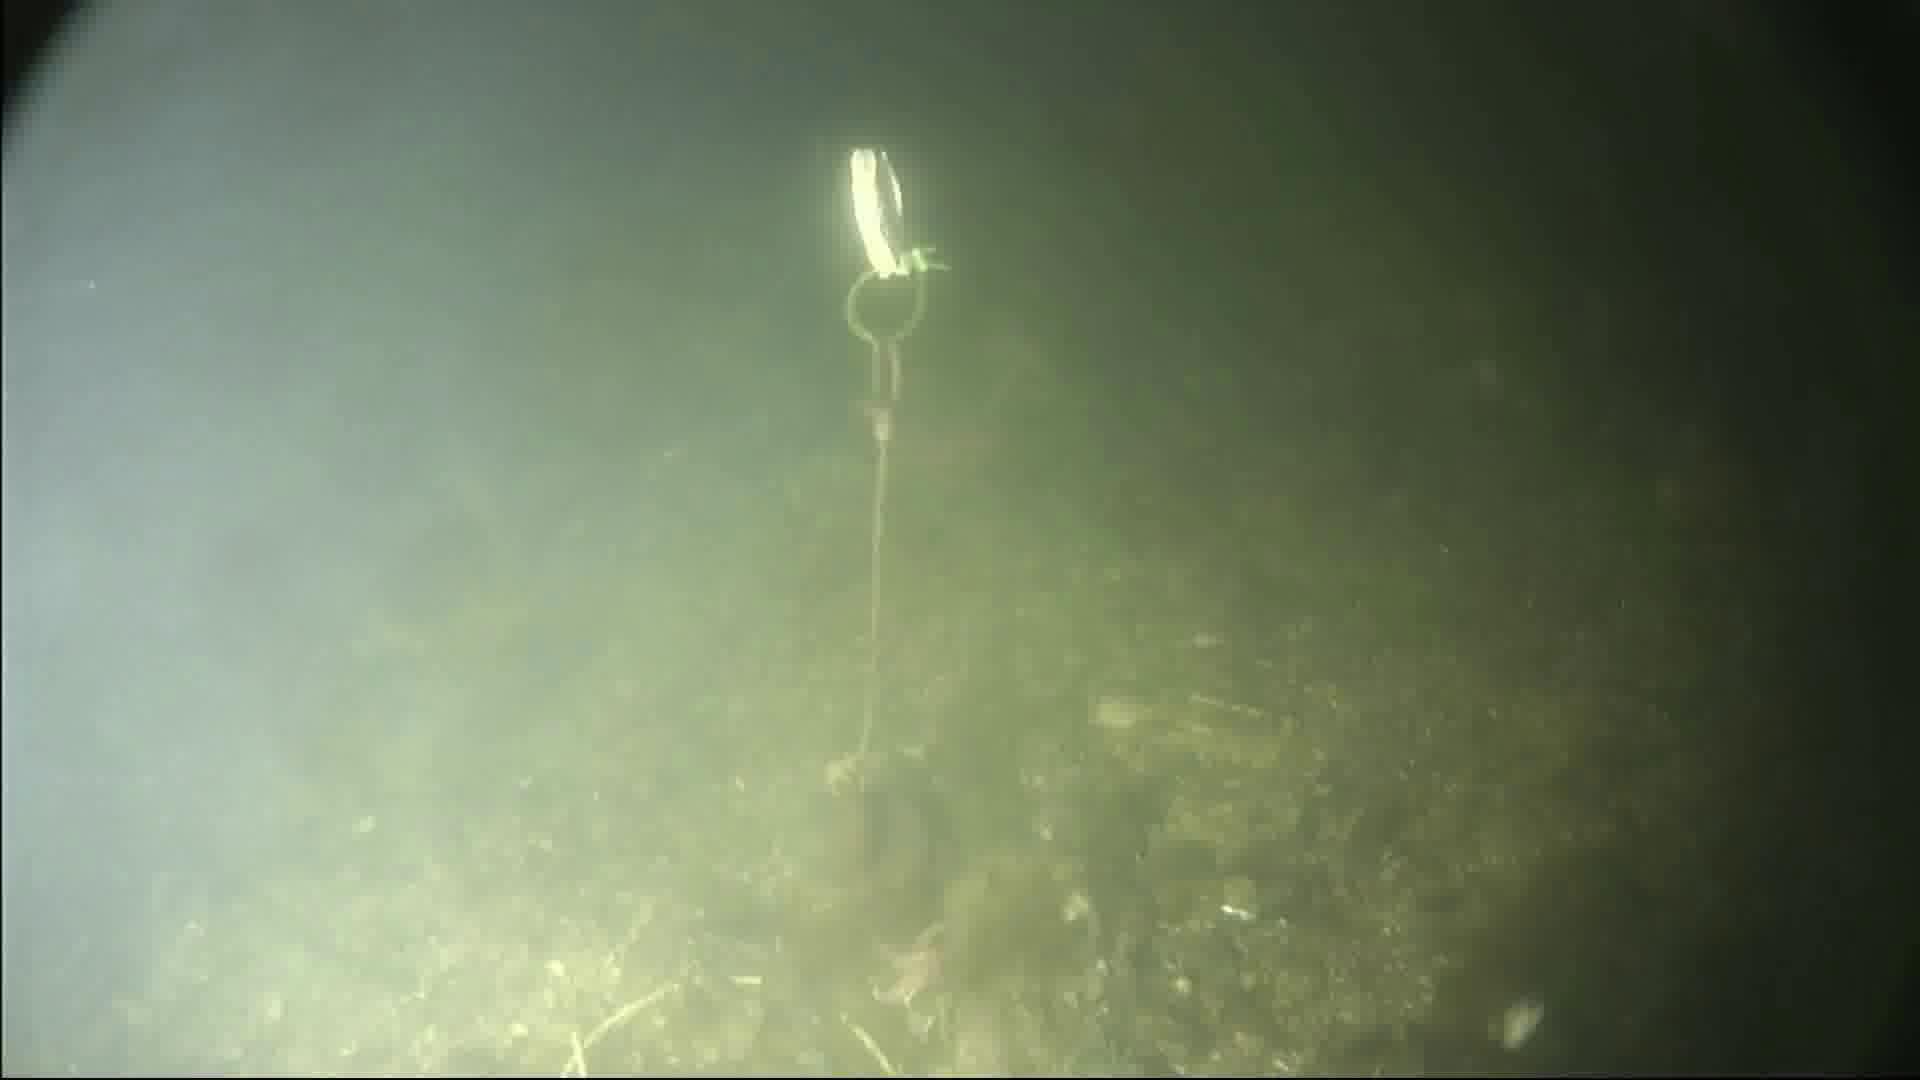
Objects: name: starfish